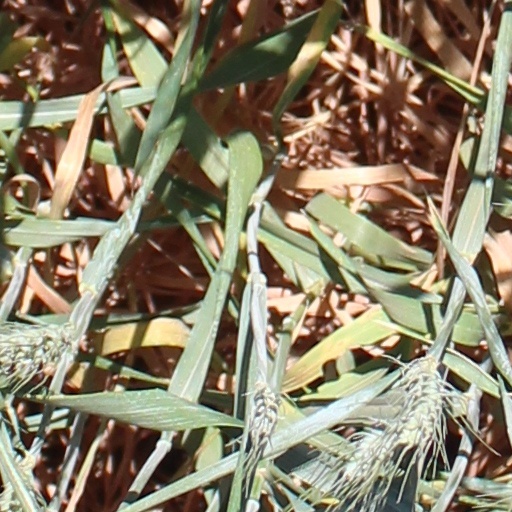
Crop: wheat